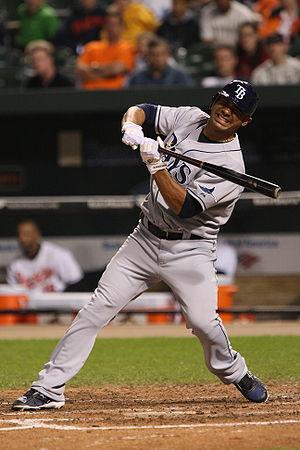
Le Retour de l'année est une récompense annuelle décernée par les Ligues majeures de baseball. Le prix est remis à l'athlète s'étant illustré sur le terrain après une ou plusieurs saisons difficiles.